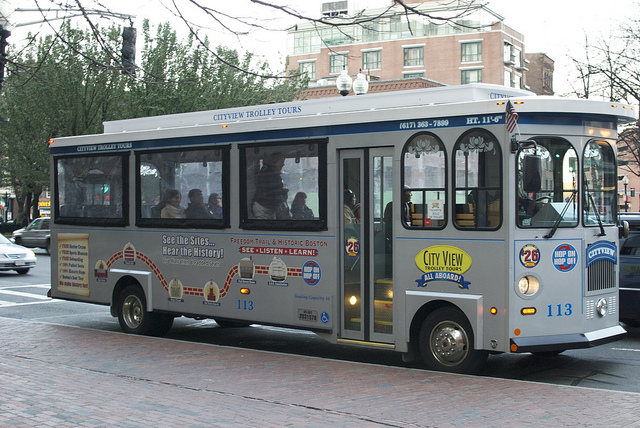
A city trolley car bus is stopped on a city street with a flagstone-paved sidewalk beside it and a building in the background.

A bus with passengers on a busy street.

A bus with all kinds of logos on it.